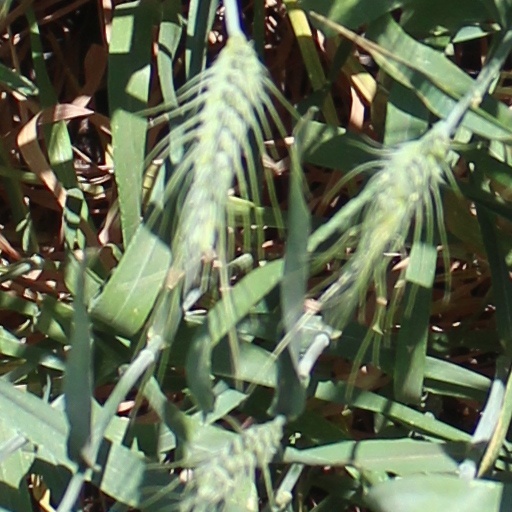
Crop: wheat